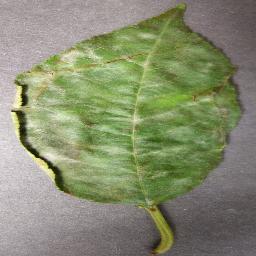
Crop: cherry
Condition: (including_sour)_powdery_mildew